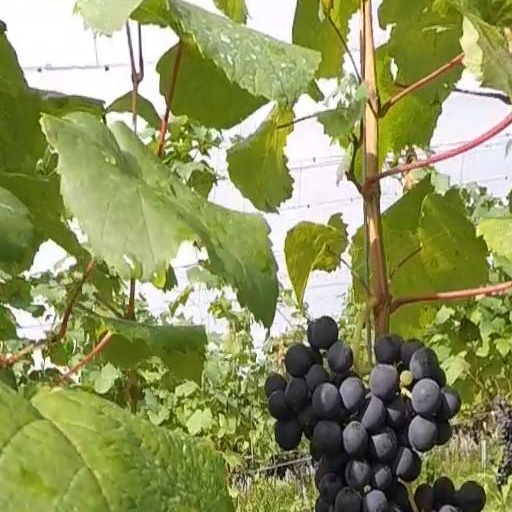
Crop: grape